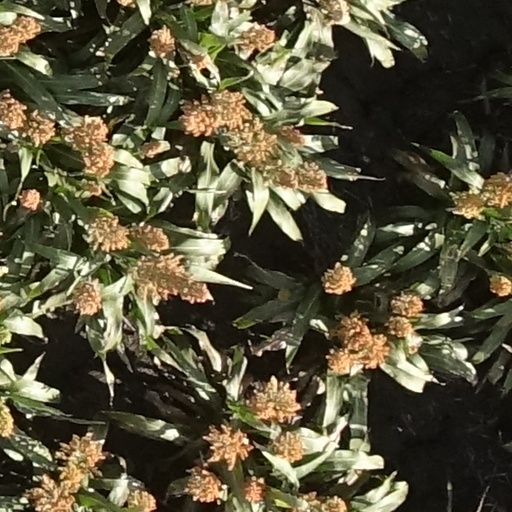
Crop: sorghum